Alexander Hamilton (Maryland doctor)

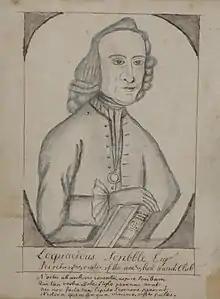
Alexander Hamilton's self-portrait from "The History of the Ancient and Honorable Tuesday Club", held at The John Work Garrett Library

Dr. Alexander Hamilton (September 26, 1712 – May 11, 1756) was a Scottish-born doctor and writer who lived and worked in Annapolis in 18th-century colonial Maryland. Historian Leo Lemay says his 1744 travel diary "Gentleman's Progress: The Itinerarium of Dr. Alexander Hamilton" is "the best single portrait of men and manners, of rural and urban life, of the wide range of society and scenery in colonial America." His diary covered Maryland to Maine; and biographer Elaine Breslaw says he encountered: "the relatively primitive social milieu of the New World. He faced unfamiliar and challenging social institutions: the labor system that relied on black slaves, extraordinarily fluid social statuses, distasteful business methods, unpleasant conversational quirks, as well as variant habits of dress, food, and drink."